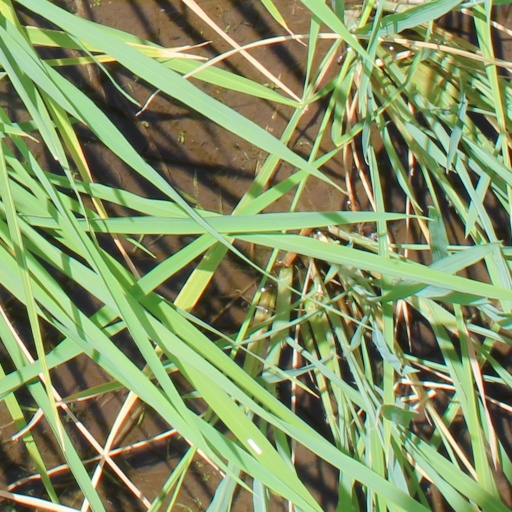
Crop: rice